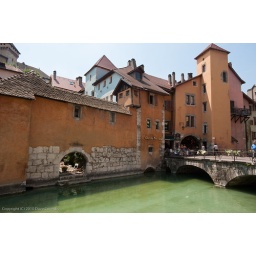
Note the little picnic table and chairs in the archway right by the water. Cute! Annecy, France.